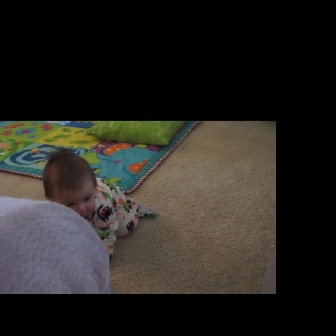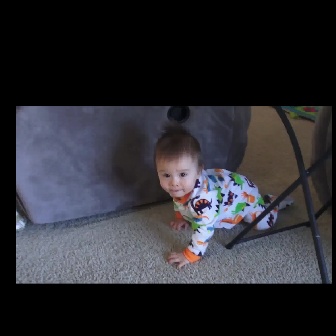
  Please identify the target specified by the bounding box [26,147,156,276] in the first image and locate it in the second image. Return the coordinates in [x_min,y_min,x_max,y_max] format.
Answer: [141,116,293,268]